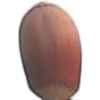
Label: hazelnut